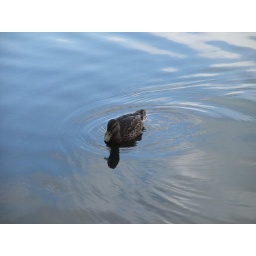
A duck in the lake at Wollaton Park.